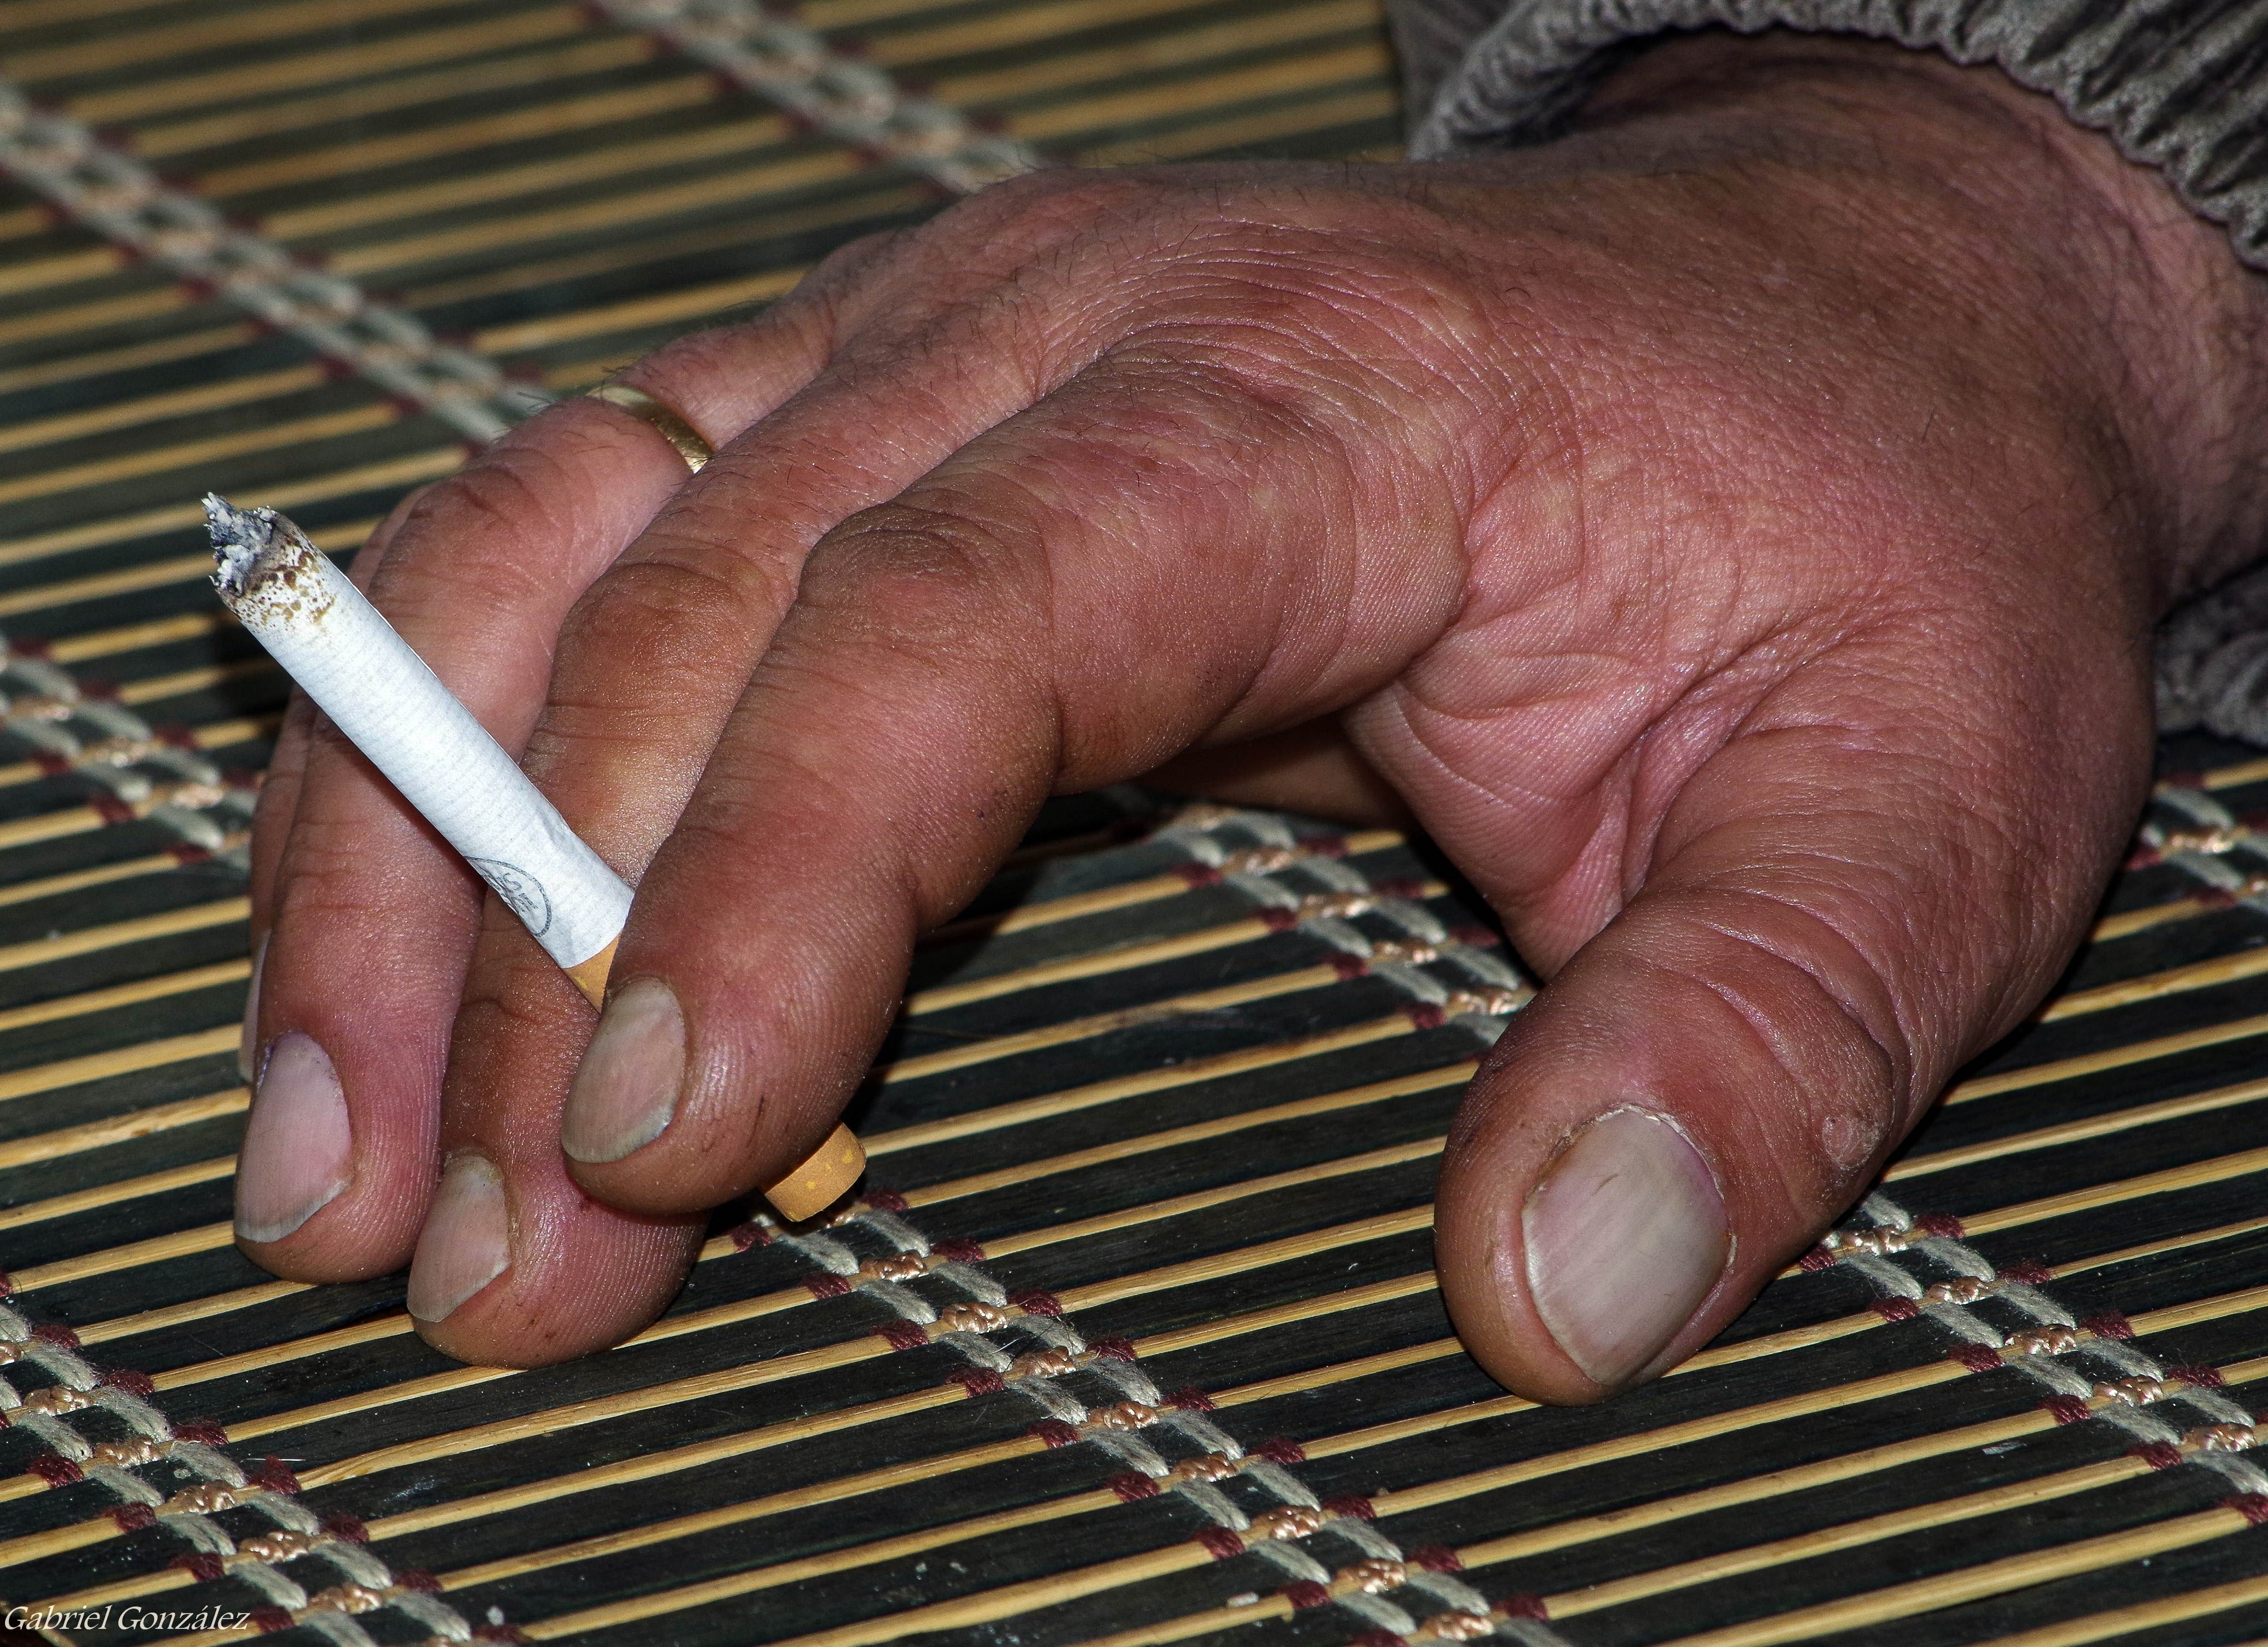
hand, finger, ggl1, gaby1, varios, some, pentaxk30, pentax80320